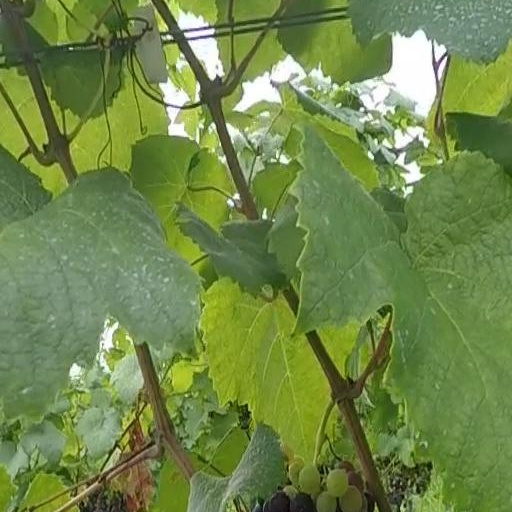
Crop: grape